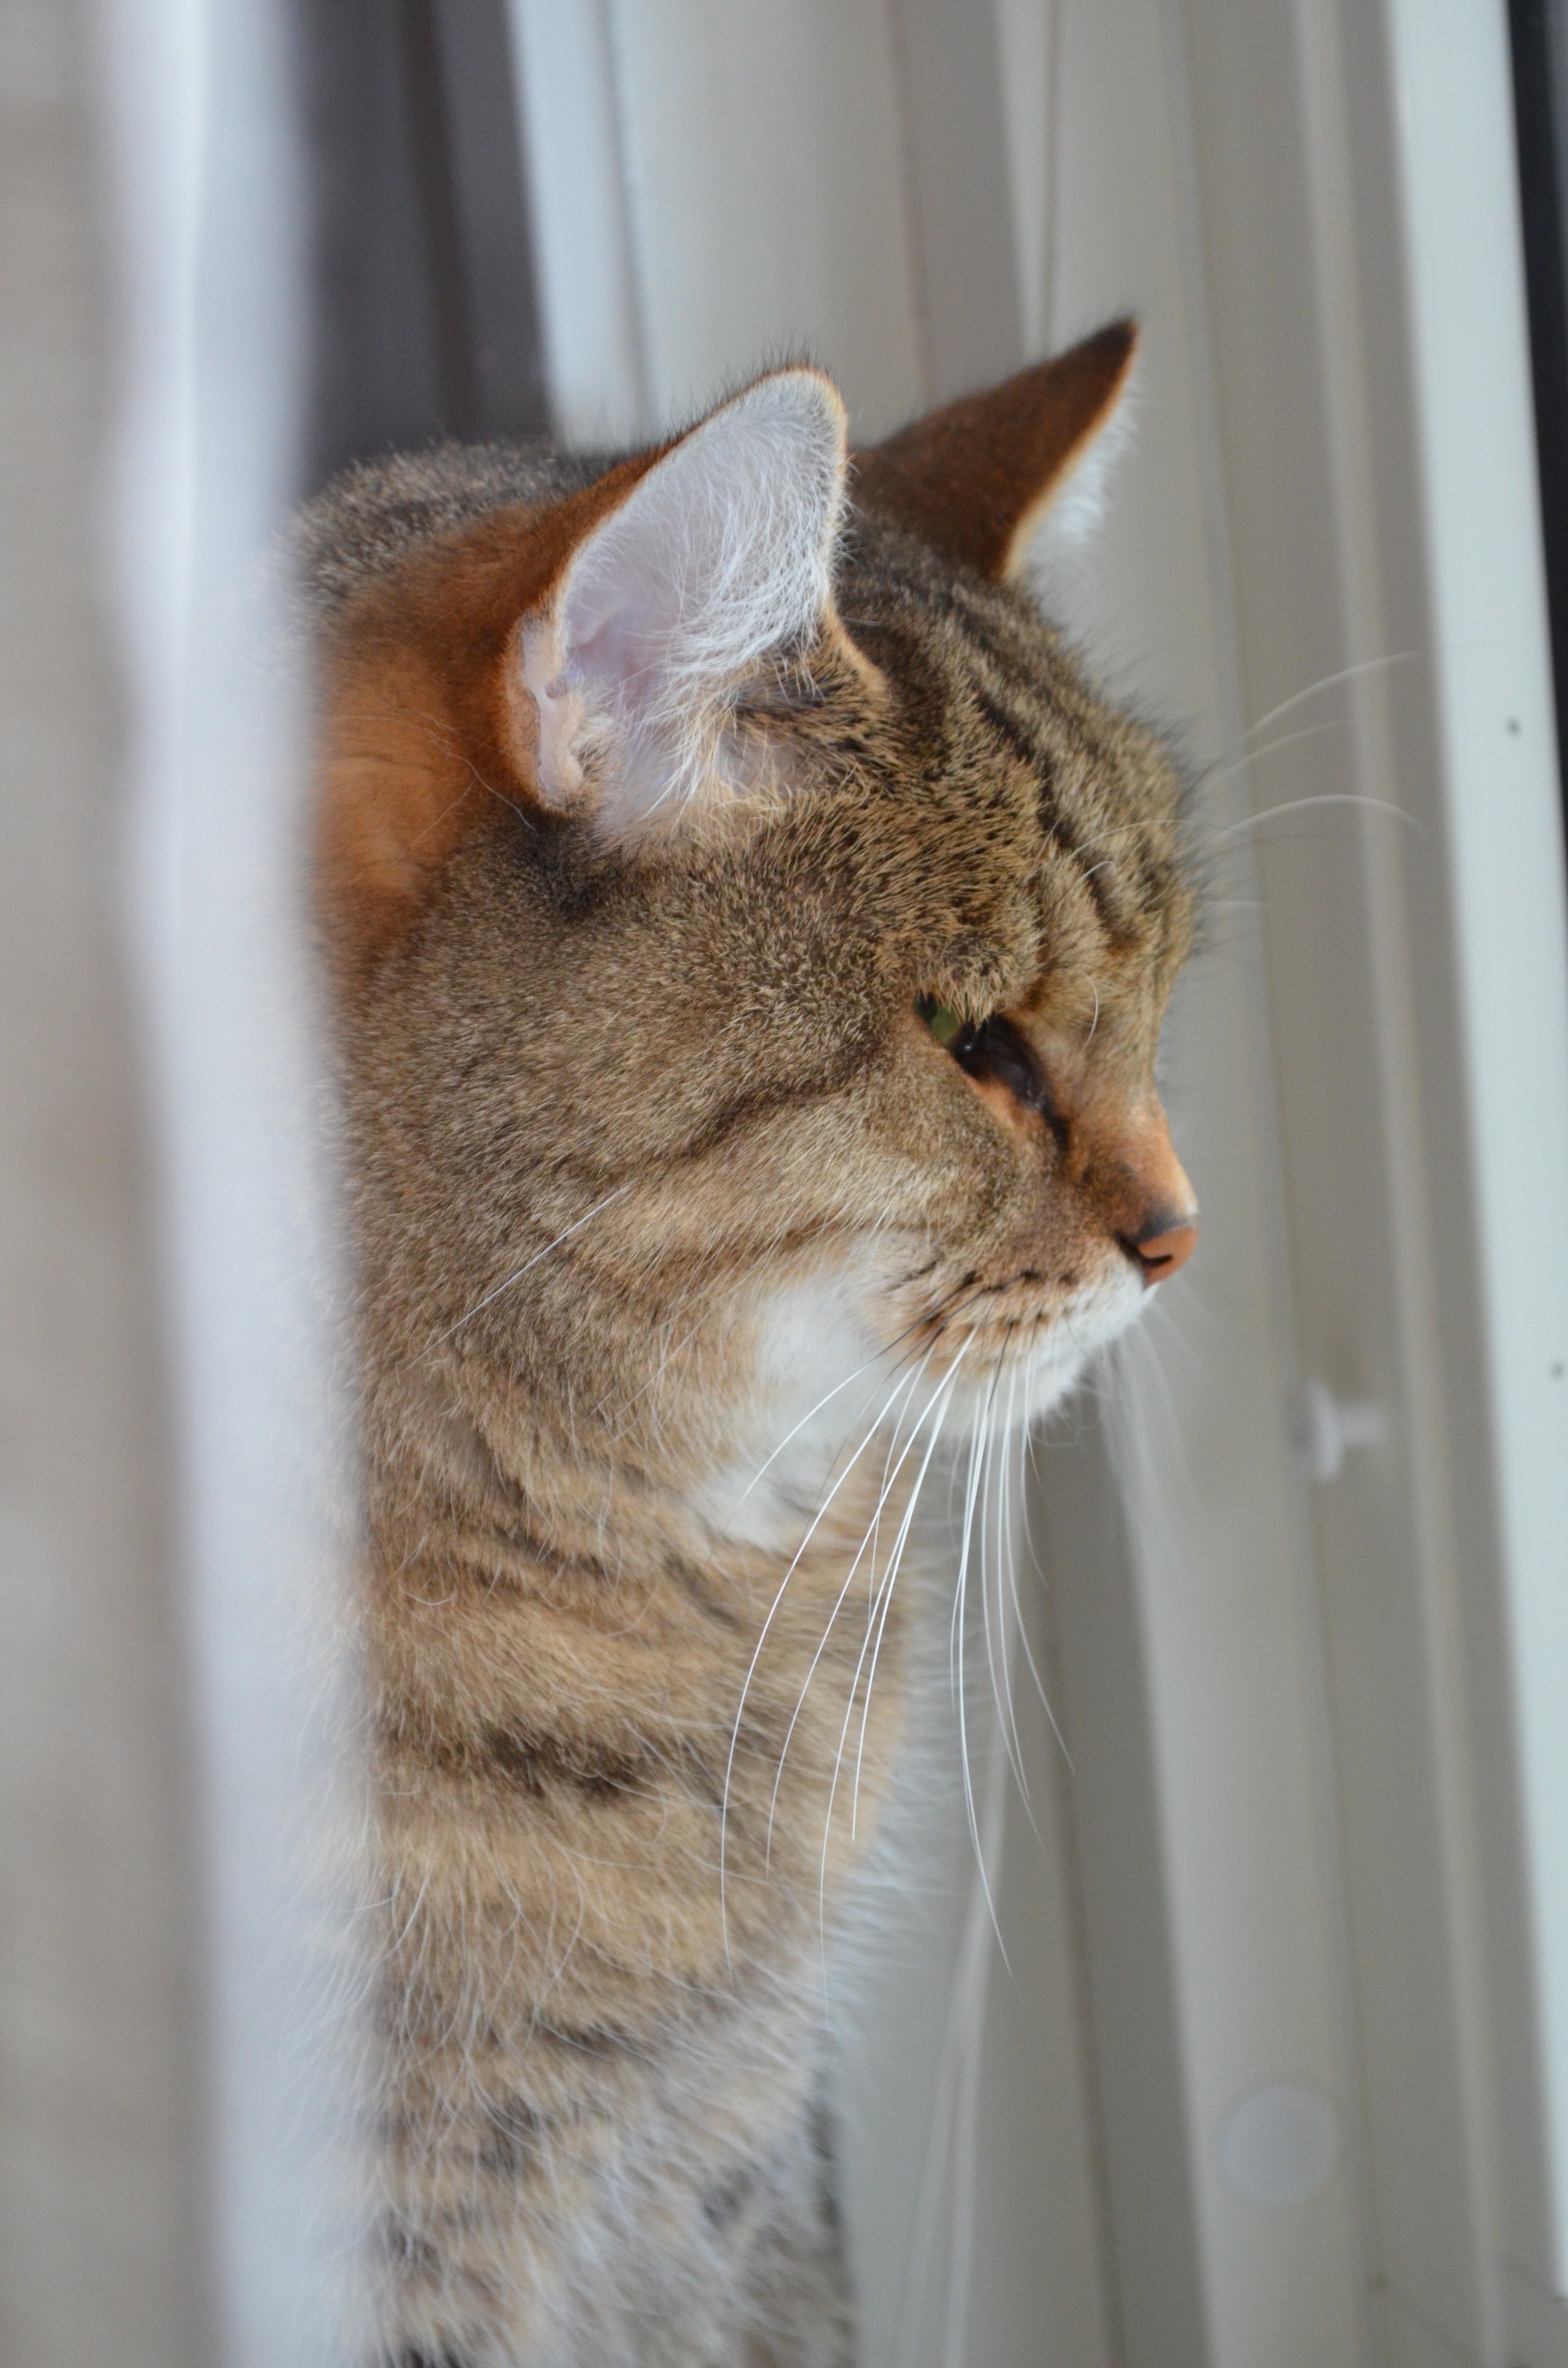
portrait, cat, mammal, fauna, pets, cats, nose, whiskers, savannah, animals, vertebrate, domestic cat, tabby cat, european shorthair, small to medium sized cats, cat like mammal, domestic short haired cat